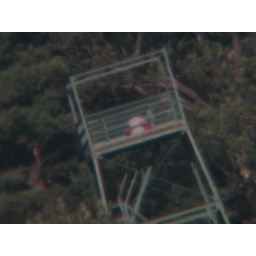
Goat Peak tower from my office window through a telescope, a little over 1.5 miles away